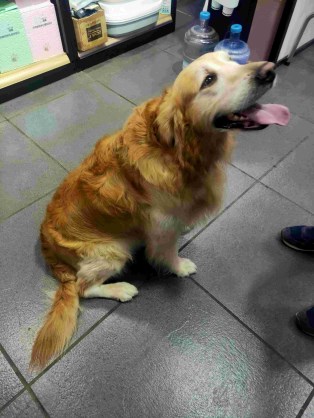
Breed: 5355-n000126-golden_retriever